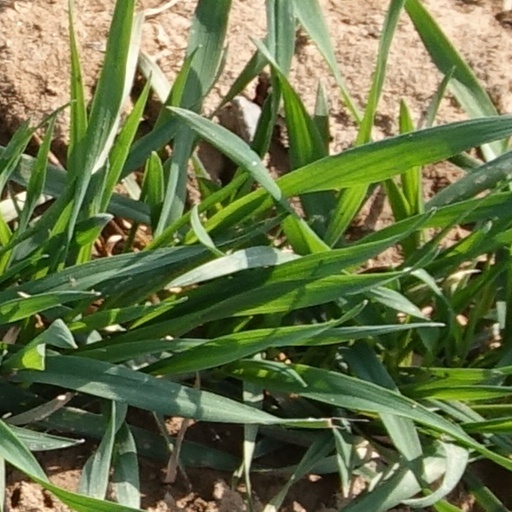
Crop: wheat